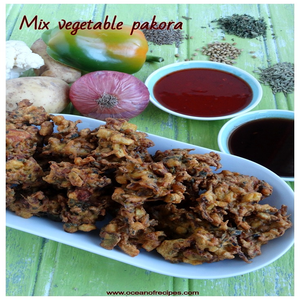
Dish: pakora